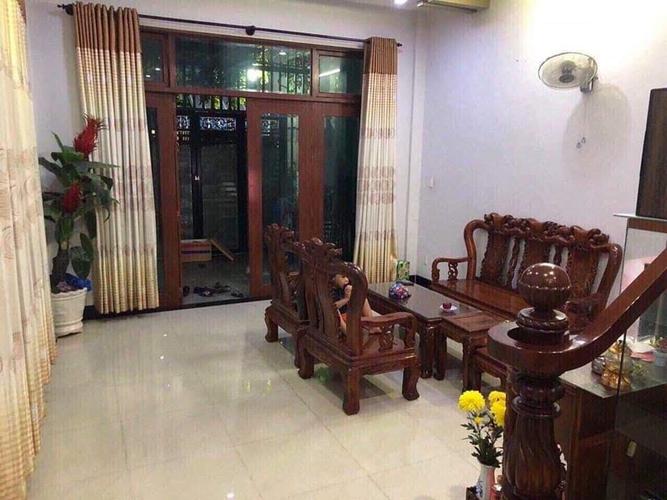
có một chậu cây nằm ngay góc tường cạnh màn cửa